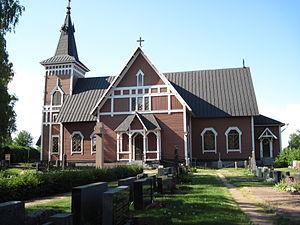
Huittinen, en suédois Vittis, est une ville du sud-ouest de la Finlande, dans la province de Finlande occidentale et la région du Satakunta.